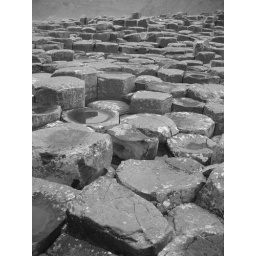
The Causeway's columns close up in black and white